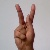
The image shows a hand gesture representing the letter 'K' in Indian Sign Language.